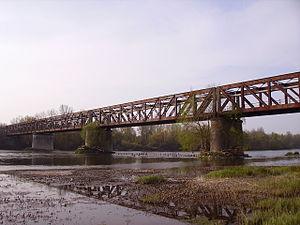
Viaduc ferroviaire (côté sud) enjambant la Loire (période de sécheresse), Cosne-Cours-sur-Loire, Nièvre, France.
Les ouvrages de longueur totale supérieure à 100 m du département de la Nièvre sont classés ci-après par gestionnaires de voies.
Le viaduc de Port-Aubry est un pont ferroviaire français qui franchit la Loire, et relie la commune de Cosne-Cours-sur-Loire à celle de Bannay. Cet ouvrage a été construit sur l'ancienne voie ferrée militaire « Bourges - Toul » par la Compagnie du chemin de fer de Paris à Orléans, d’où le nom qui lui est donné localement de « pont du P.-O. ». D’une longueur totale de 828 m, il figure parmi les plus longs ponts en treillis ferroviaires de France, avec celui de Saint-André-de-Cubzac.